Marshall Field and Company Store (Oak Park, Illinois)

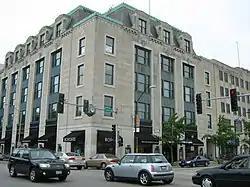

Marshall Field and Company Store is a building in Oak Park, Illinois that was added to the National Register of Historic Places on January 21, 1988. It is one of the two locations (along with the Evanston location) that the company chose to expand to when it decided to add suburban stores. The store is a miniature replica of the Marshall Field and Company Building in the Chicago Loop and a twin of the Evanston store.